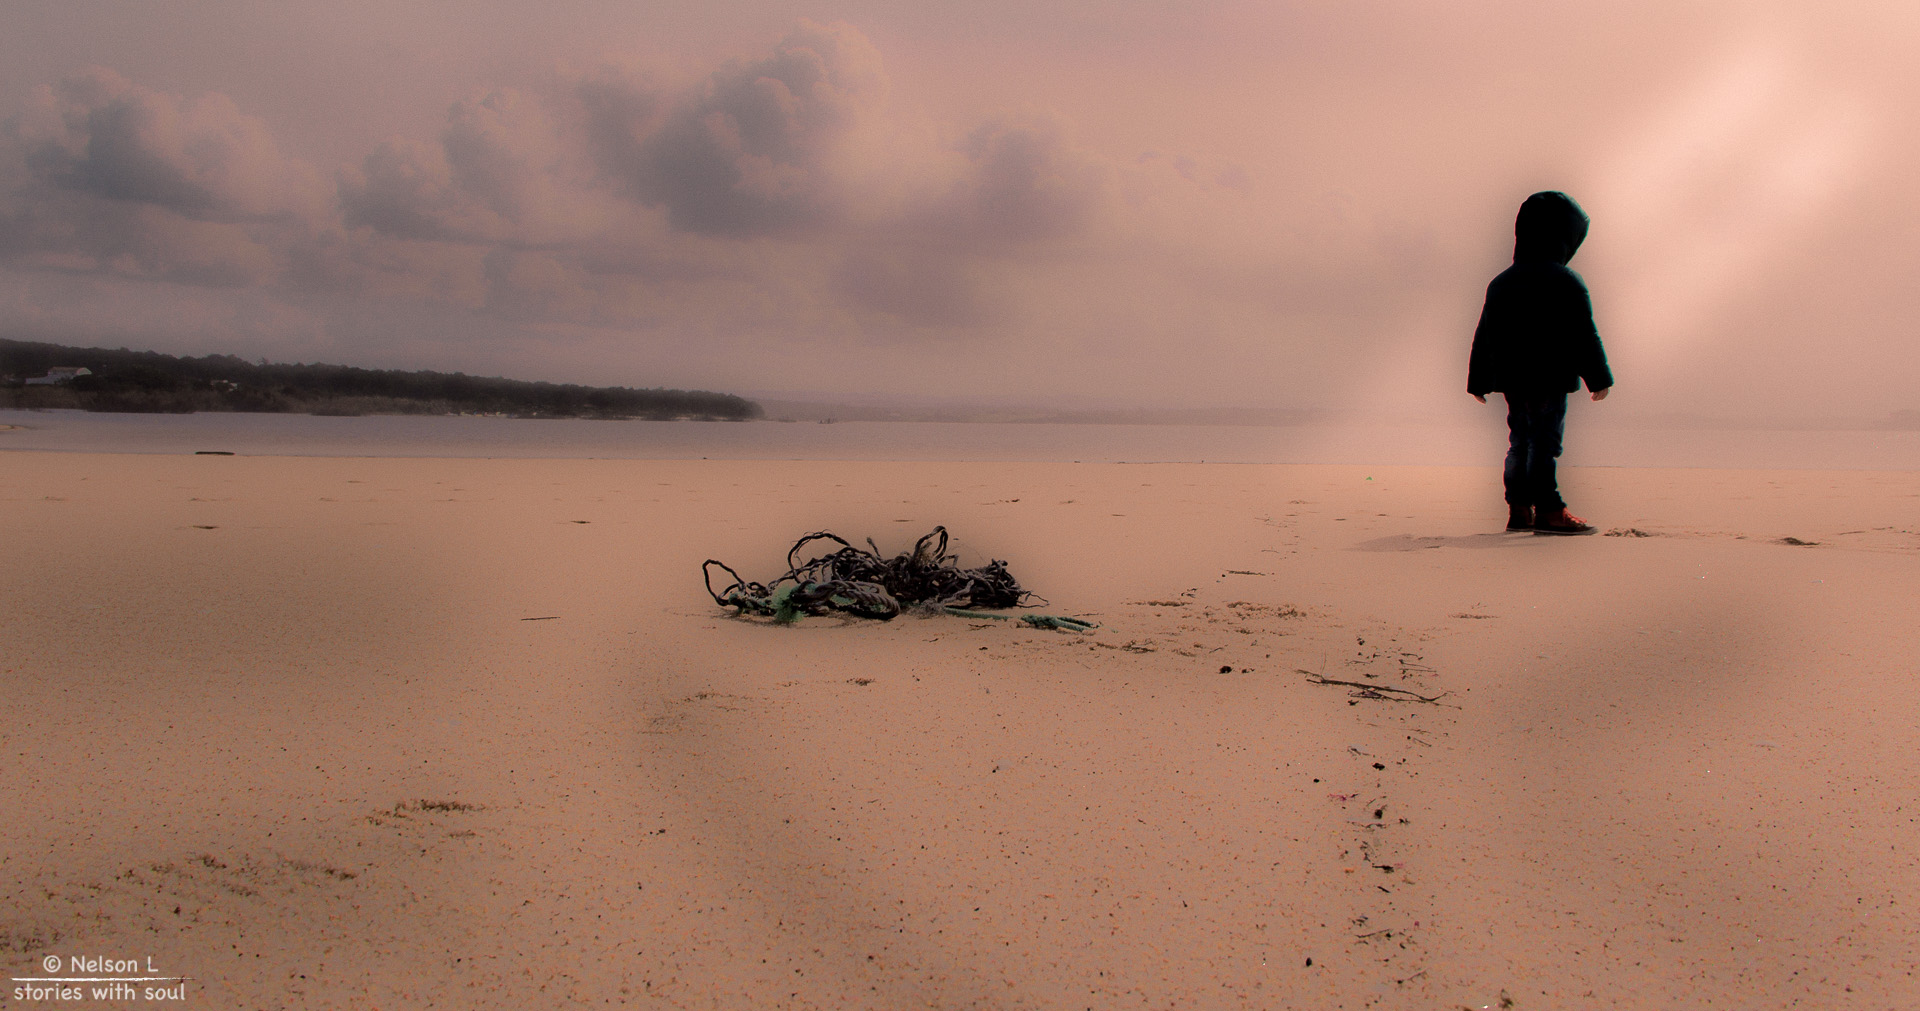
beach, landscape, sea, coast, sand, ocean, horizon, creative, rope, cloud, people, sky, sunset, camera, photography, morning, shore, wave, window, boy, dawn, airport, explore, plane, lens, flag, canon, weather, child, material, flickr, 2014, best, solitary, portugal, fotografie, scene, 600d, nelson, snap, interesting, most, decisive, souls, bilding, lourenco, imponent, ferias, alentejo, namorados, esta o, mudflat, natural environment, atmospheric phenomenon